Milton McDonald

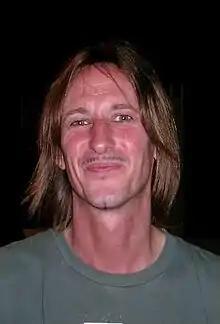
McDonald in 2004

Mike "Milton" McDonald is a session guitarist. He has played with Patricia Kaas, Anderson Bruford Wakeman Howe, Spice Girls, S Club 7, Ray Davies, Take That, Robert Palmer, M People, Louise, Mick Jagger, Tina Turner, Atomic Kitten, Hear'Say, Mylène Farmer, and Girls Aloud.